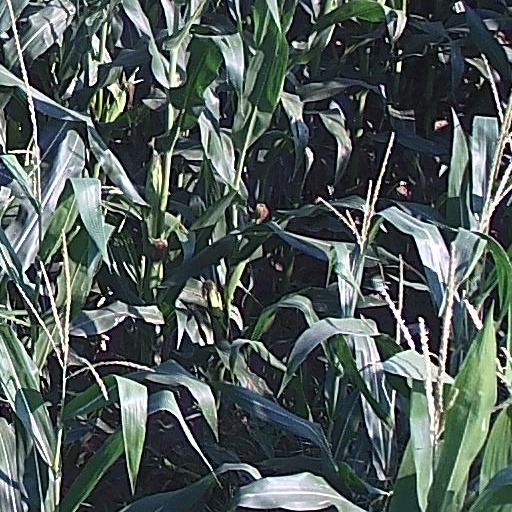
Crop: maize; corn